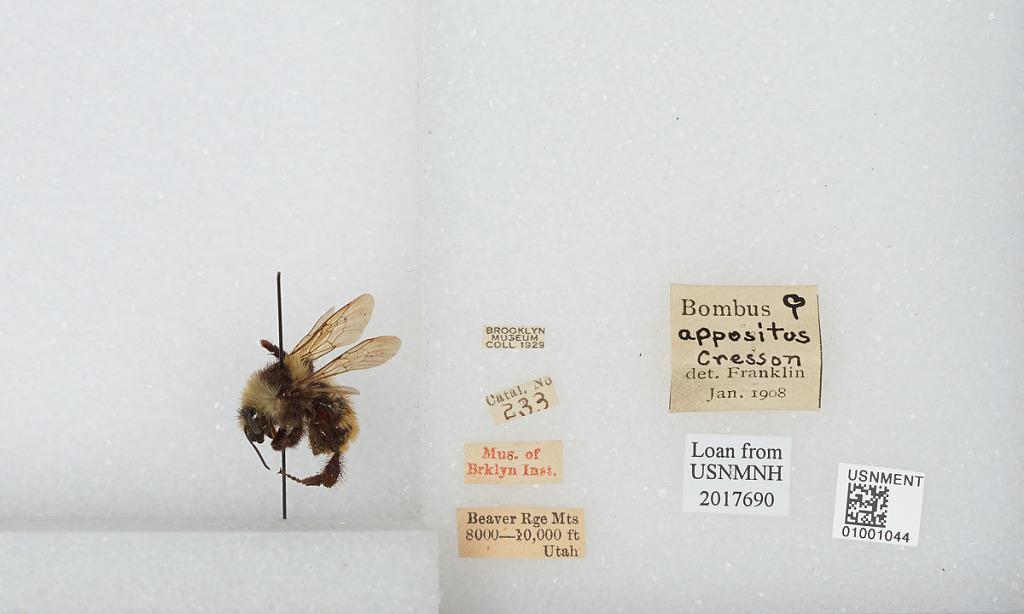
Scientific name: Bombus (Subterraneobombus) appositus Cresson
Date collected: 1908-1-1
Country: United States
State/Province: Utah
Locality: Beaver Range Mountains
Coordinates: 38.1536, -112.611